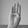
ASL letter: B